Kyaw Soe Oo

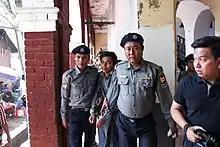
Police escorting detained Reuters journalist Kyaw Soe Oo

Kyaw Soe Oo is a Burmese Reuters journalist who, with fellow reporter Wa Lone, was arrested on 12 December 2017 in Myanmar because of their investigation into the Inn Din massacre. A police witness testified that their arrests were a case of entrapment. It is believed their arrests were intended to intimidate journalists.